Australia national wheelchair rugby team

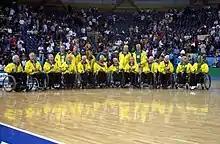
Silver medal winning Australian wheelchair rugby "Steelers" at their medal presentation ceremony at the 2000 Sydney Paralympic Games

Men – Bryce Alman (2.0), Brett Boylan (2.0), Cliff Clarke, Garry Croker (1.0), Brad Dubberley (3.5), Nazim Erdem (0.5), Peter Harding, George Hucks (3.0), Tom Kennedy, Craig Parsons, Steve Porter (2.5), Patrick Ryan (2.5)